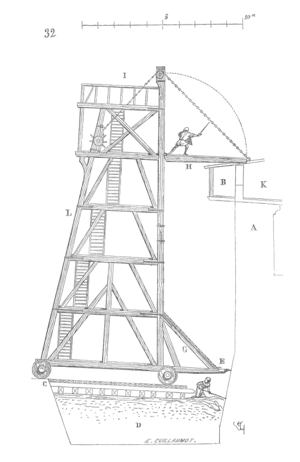
Soit (32) une muraille A qu'il s'agit de forcer. Avant tout, au moyen des projectiles lancés par les trébuchets et mangonneaux, les assiégeants ont détruit ou rendu impraticables les hourds B, ils ont comblé le fossé D et ont couvert le remblai d'un bon plancher incliné. Le beffroi, amené au point C, engagé sur ce plancher, roule de lui-même
Le siège de Sagonte est un long siège mené par les forces d'Hannibal contre la ville de Sagonte. Ce siège déclenche la deuxième guerre punique. C'est le premier événement de cette guerre et en constitue le véritable casus belli. Selon Eutrope, le siège commence sous le consulat de Publius Cornelius Scipio Asina et de Marcus Minucius Rufus, même si cet événement est placé traditionnellement en 219 av. J.-C.. Le siège dure huit mois, jusqu'en 218 av. J.-C., date à laquelle les habitants de Sagonte, alliés des Romains, se rendent aux troupes carthaginoises commandées par Hannibal.
Une tour de siège est un engin de siège, construit spécialement pour protéger les assaillants et les échelles d’assaut pendant les manœuvres d'approche des murs de fortifications. La tour était souvent rectangulaire avec quatre roues et une hauteur à peu près égale à celle du mur, ou parfois plus élevée pour permettre aux archers de monter au sommet de la tour et de tirer à l’intérieur des fortifications. Comme les tours étaient en bois et donc inflammables, elles devaient être protégées par un revêtement ininflammable, en fer ou en peaux de bête fraîchement abattues. La tour de siège était fabriquée principalement en bois, mais elle comportait parfois des pièces métalliques.